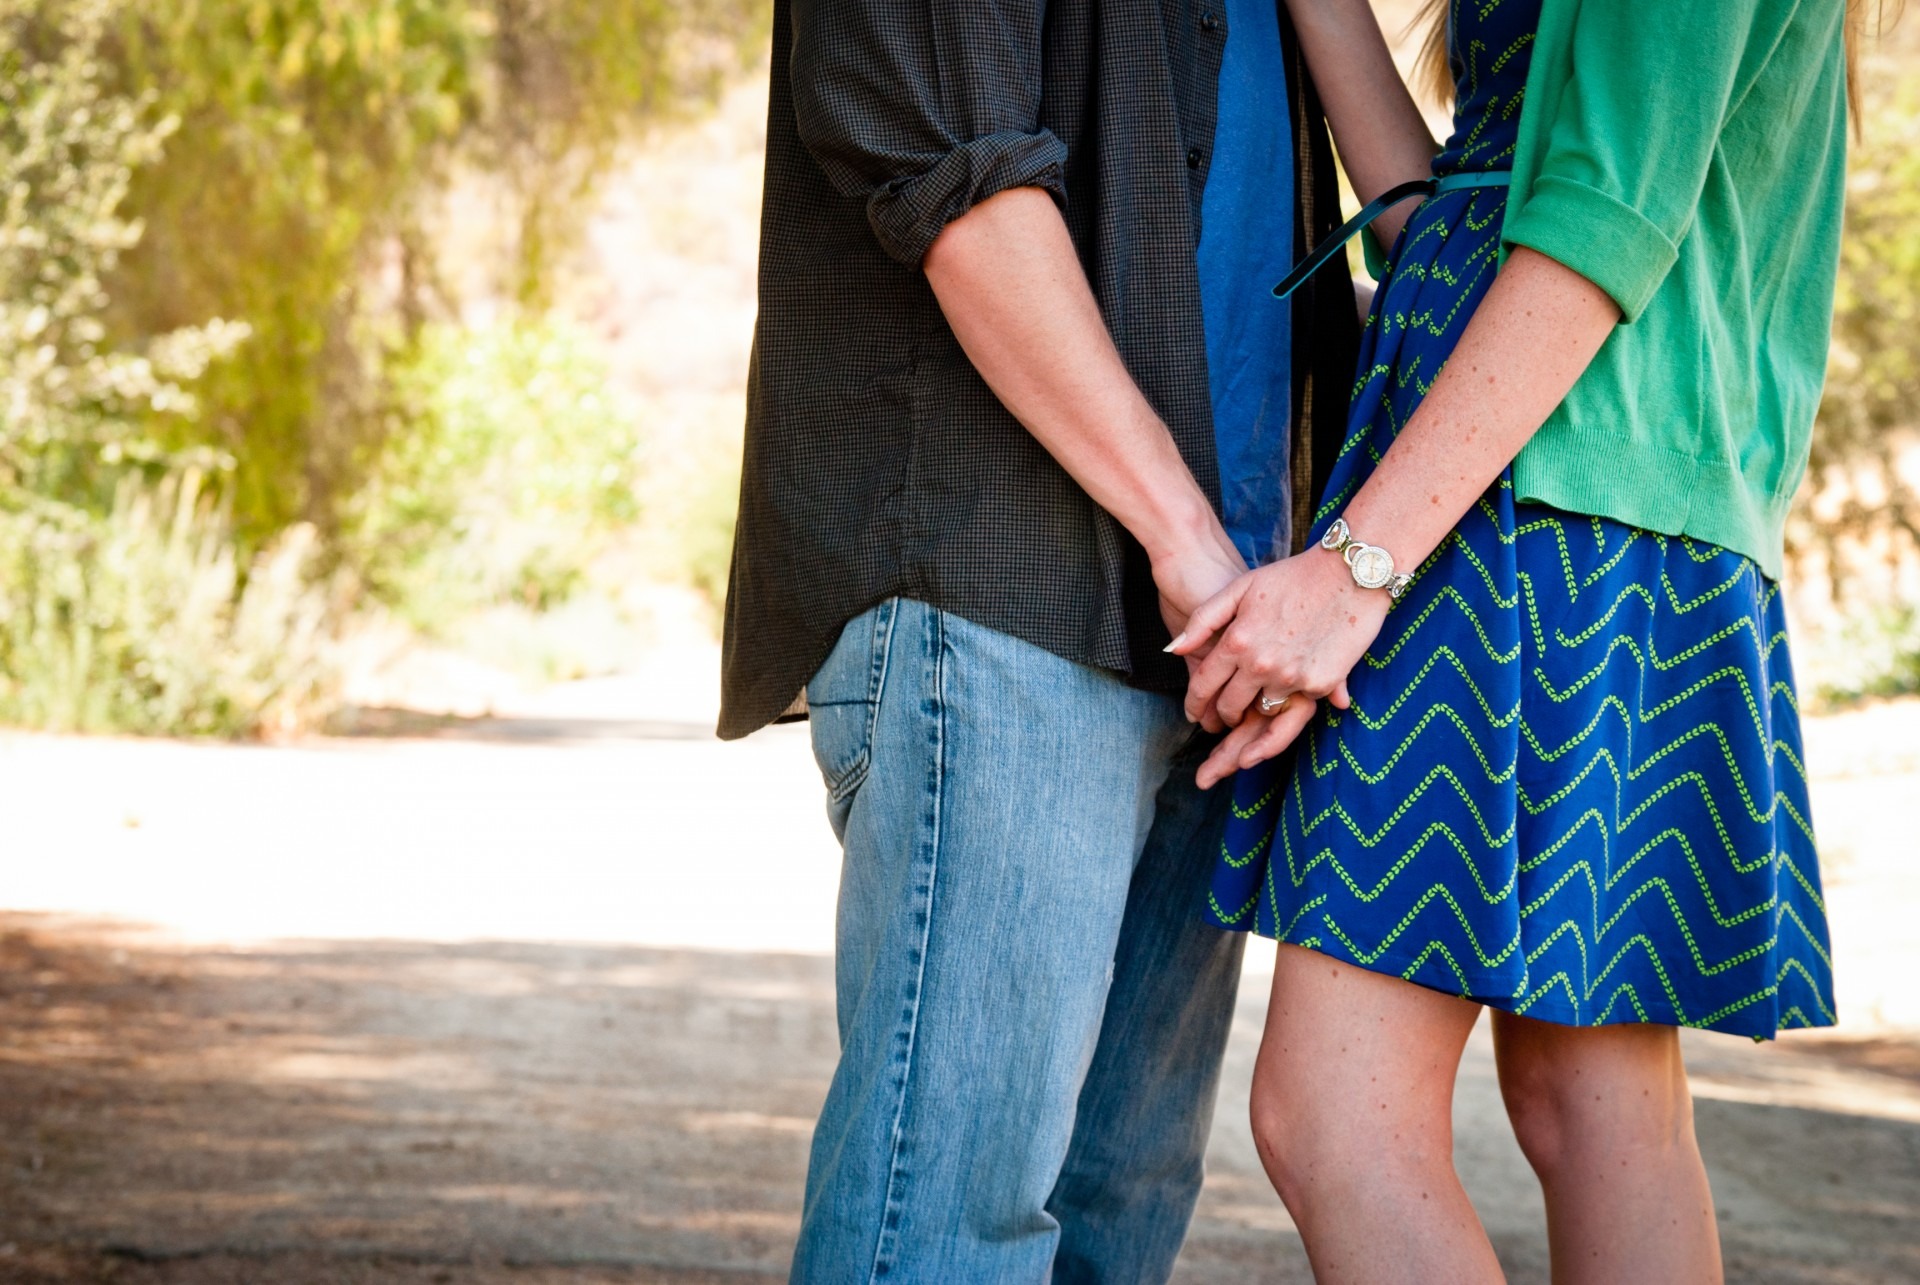
nature, love, spring, couple, romance, fashion, blue, clothing, marriage, engagement, ceremony, hands, dating, footwear, abdomen, photo shoot